Falkland Islands sovereignty dispute

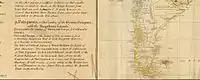
A map from a world atlas published in 1794 complete with marginal notes describing sovereignty: the Falklands belonged "to Great Britain by right of first discovery", the British had "a fort and settlement" on "the North of Western Falkland", while Spaniards "had a fort in the Eastern Isle".

Argentina declared its independence from Spain in 1816, although this was not then recognised by any of the major powers. The UK informally recognised Argentine independence on 15 December 1823, as the "province of Buenos Aires", and formally recognised it on 2 February 1825, but, like the US, did not recognise the full extent of the territory claimed by the new state.